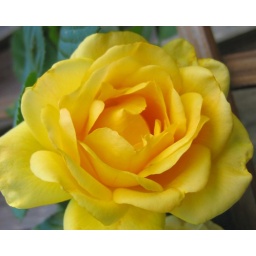
&amp;quot;Scent from Above&amp;quot; is a large rose that I have climbing the fence behind the waterfall in my pond area.